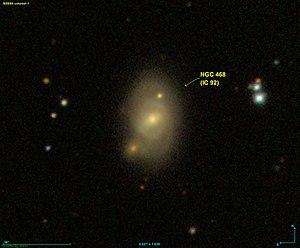
Image créée à l'aide du logiciel Aladin Sky Atlas du Centre de Données astronomiques de Strasbourg et des données de SDSS (Sloan Digital Sky Survey).
NGC 468 est une galaxie spirale intermédiaire située dans la constellation des Poissons à environ 226 millions d'années-lumière de la Voie lactée.